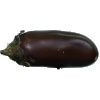
Label: eggplant